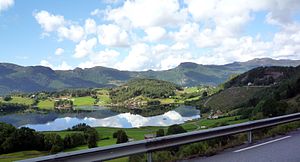
Etnefjorden
Sydøstlige del af Etnefjorden, set fra Europavej 134.
Etnefjorden er en fjordarm af Ølsfjorden og Hardangerfjorden i Etne kommune i Sunnhordland i Vestland fylke i Norge. Fjorden har indløb mellem Dreganeset i den nordlige del af Vindafjord kommune i syd og Børkjenesklubben i nord, og strækker sig 8,5 km østover til Etnesjøen, kommunecentret i Etne. Et stykke inde deler fjorden sig i to grene. Den ene går sydøstover og kaldes Osvågen, mens den anden går mod nordøst og videre ind til Etne.